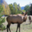
Label: deer